John Moore (physician)

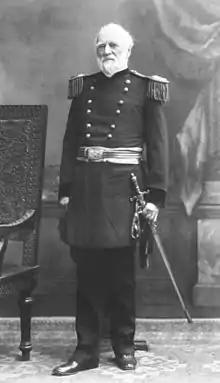
Brigadier General John Moore, Surgeon General

John Moore, MD (August 18, 1826 – March 18, 1907) was a leading United States Army physician during the American Civil War who rose to become Surgeon General of the Army in the late 1880s.